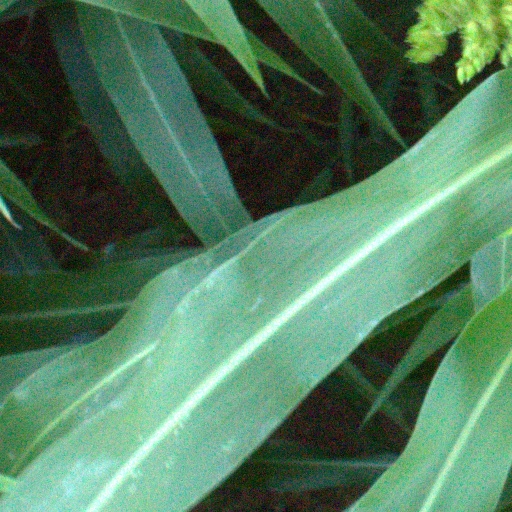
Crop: sorghum